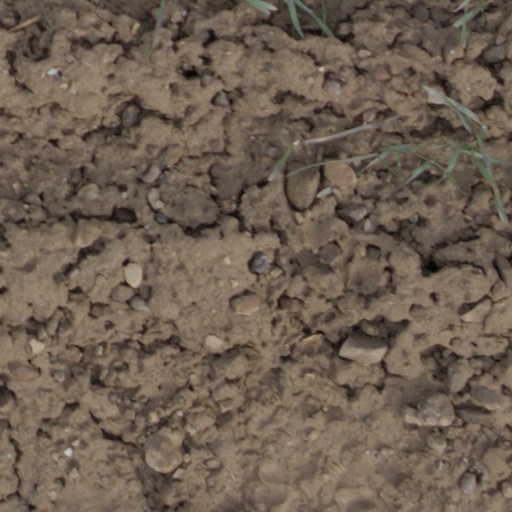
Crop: wheat